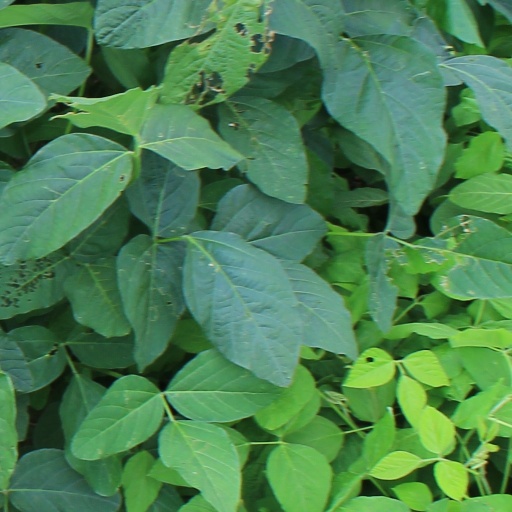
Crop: soybean